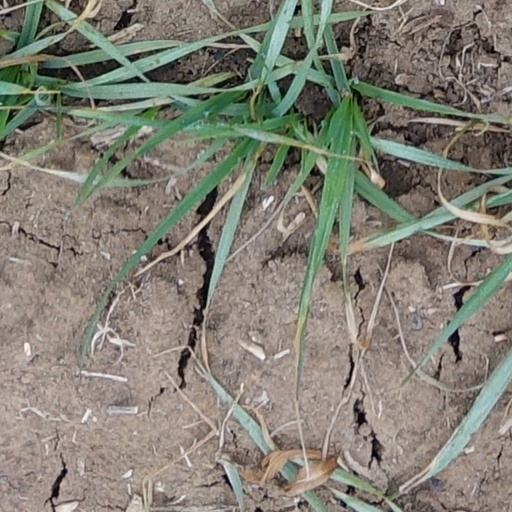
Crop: wheat